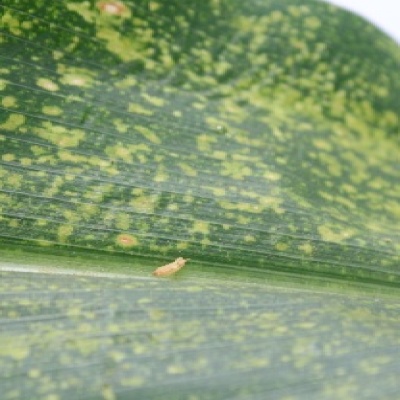
Label: Corn_(Maize)___Leaf_Spot